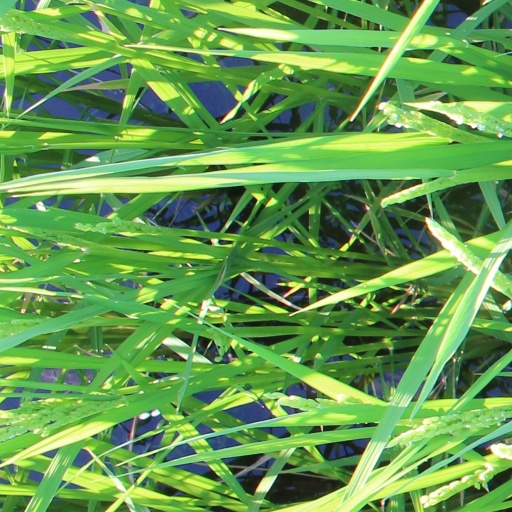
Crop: rice